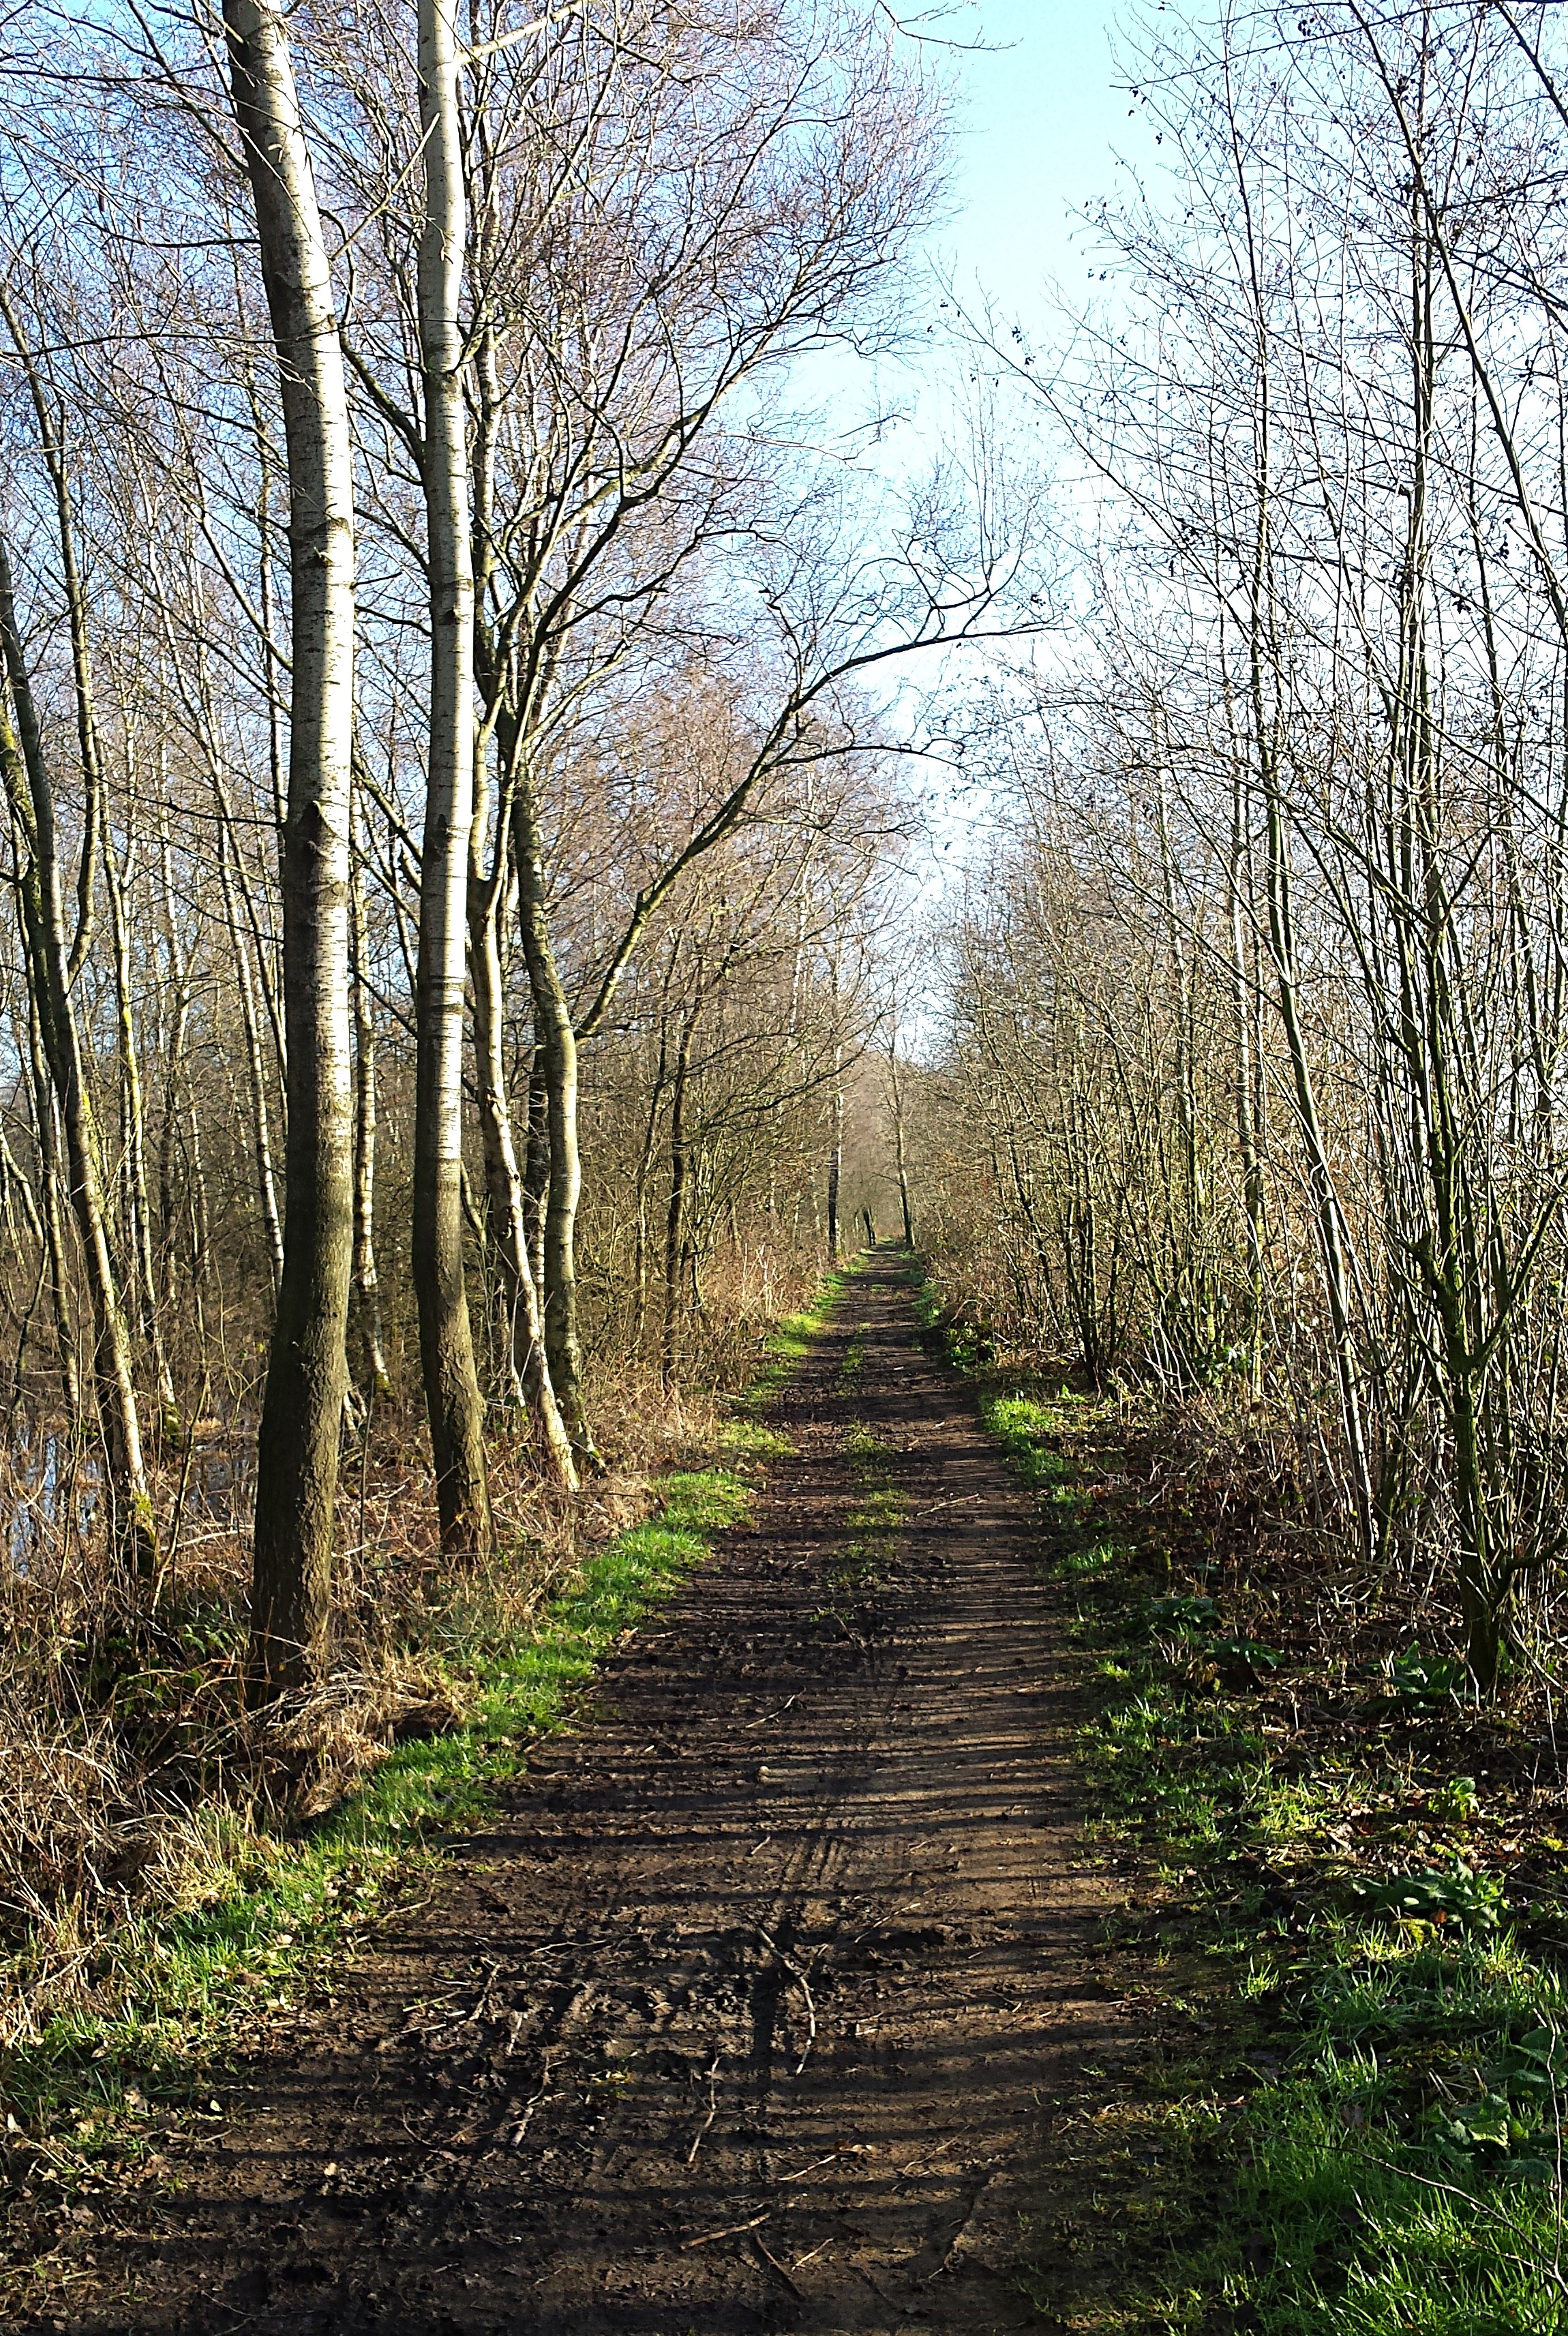
tree, nature, forest, grass, branch, plant, trail, sunlight, leaf, flower, autumn, season, woodland, habitat, rural area, venn, commercial way, natural environment, atmospheric phenomenon, woody plant, zwillbrock, westfahlen